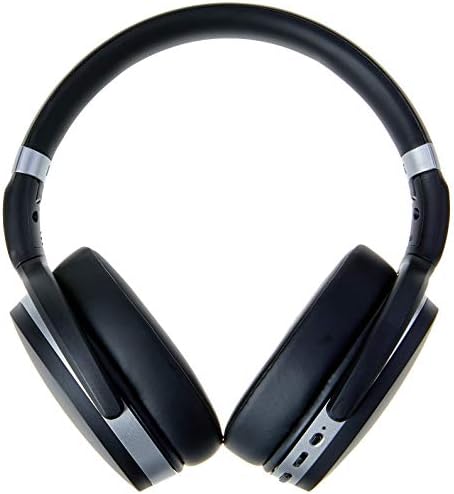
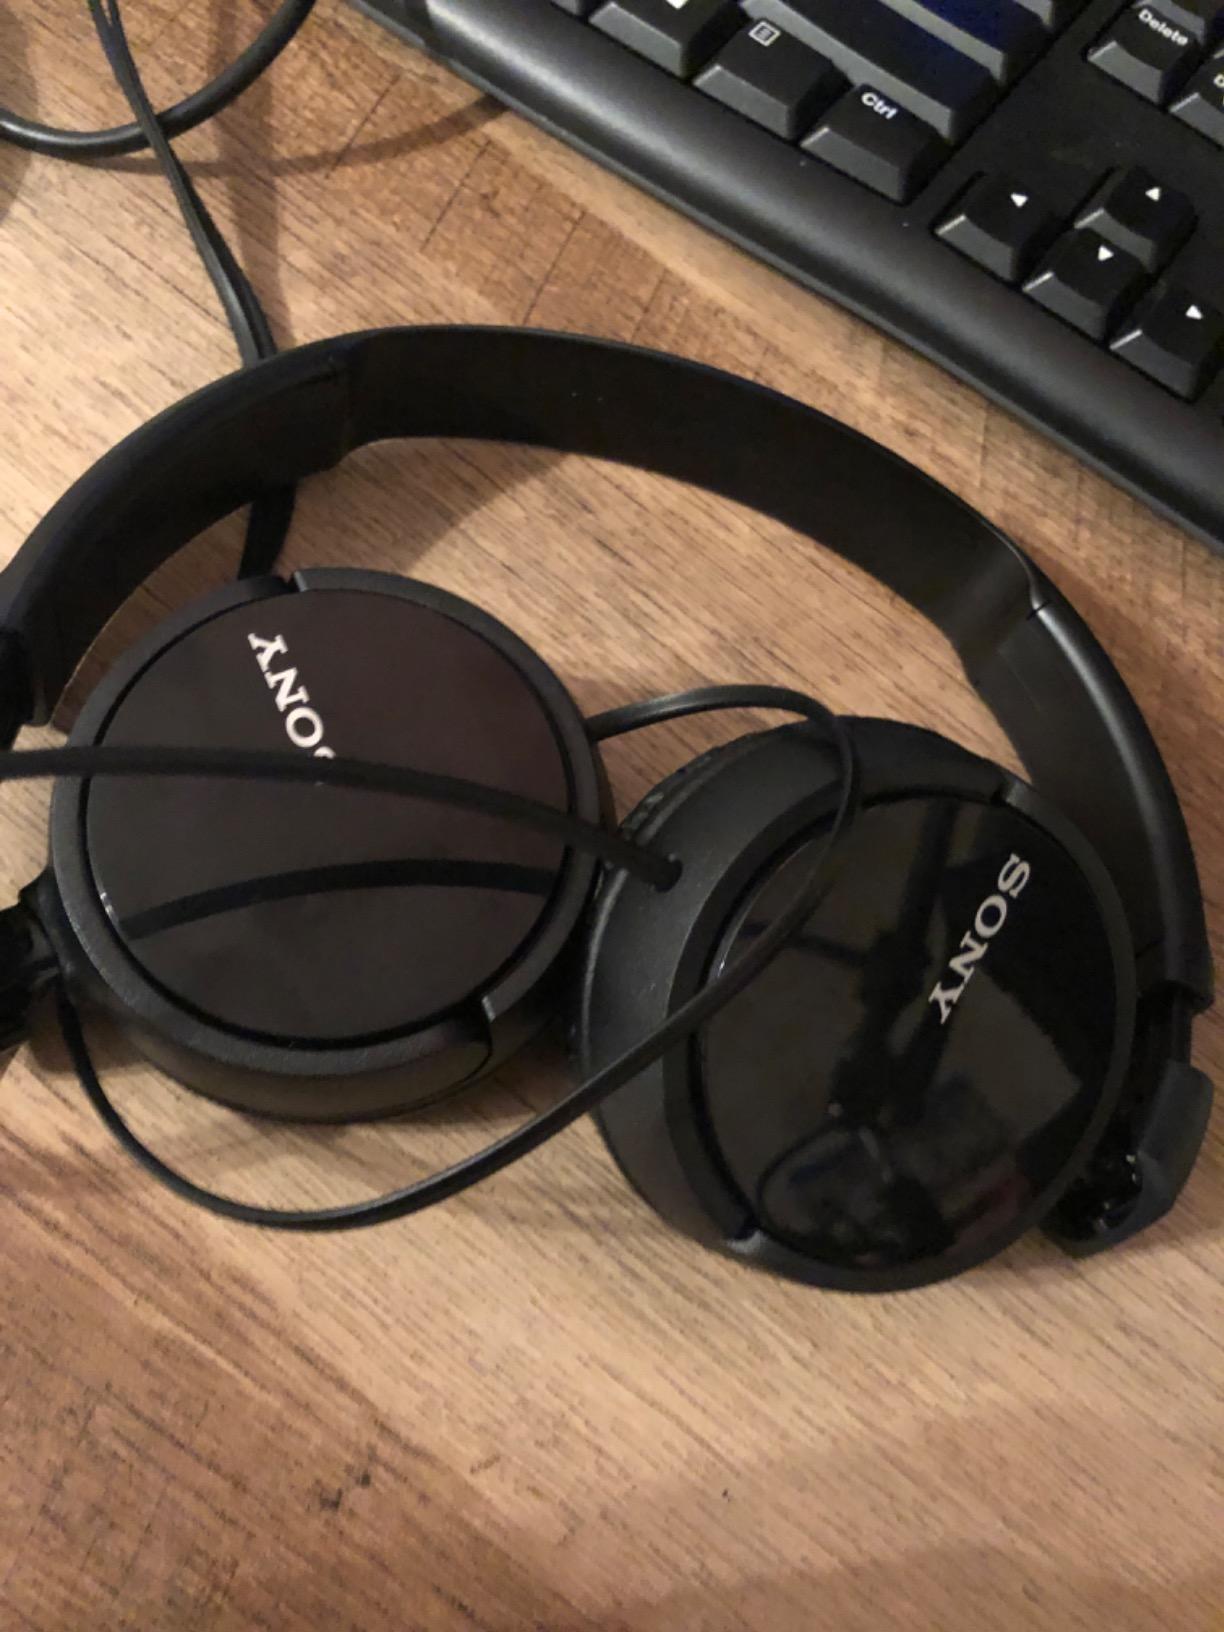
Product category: headphones
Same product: no